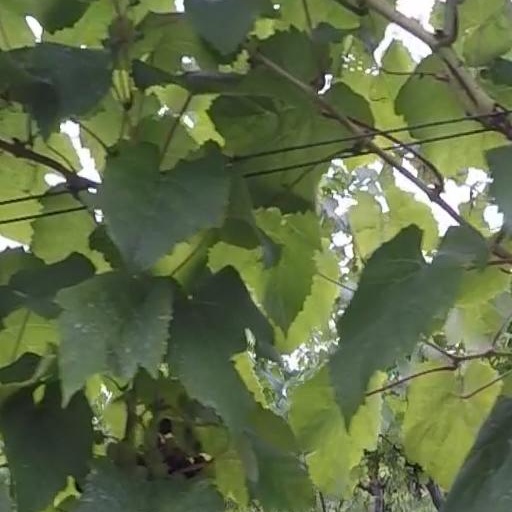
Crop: grape